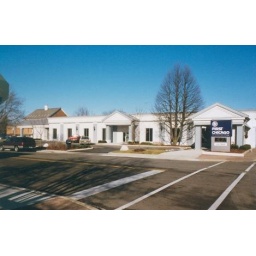
Same building as an earlier picture, but after face lift by First Chicago Bank. 12-10-96